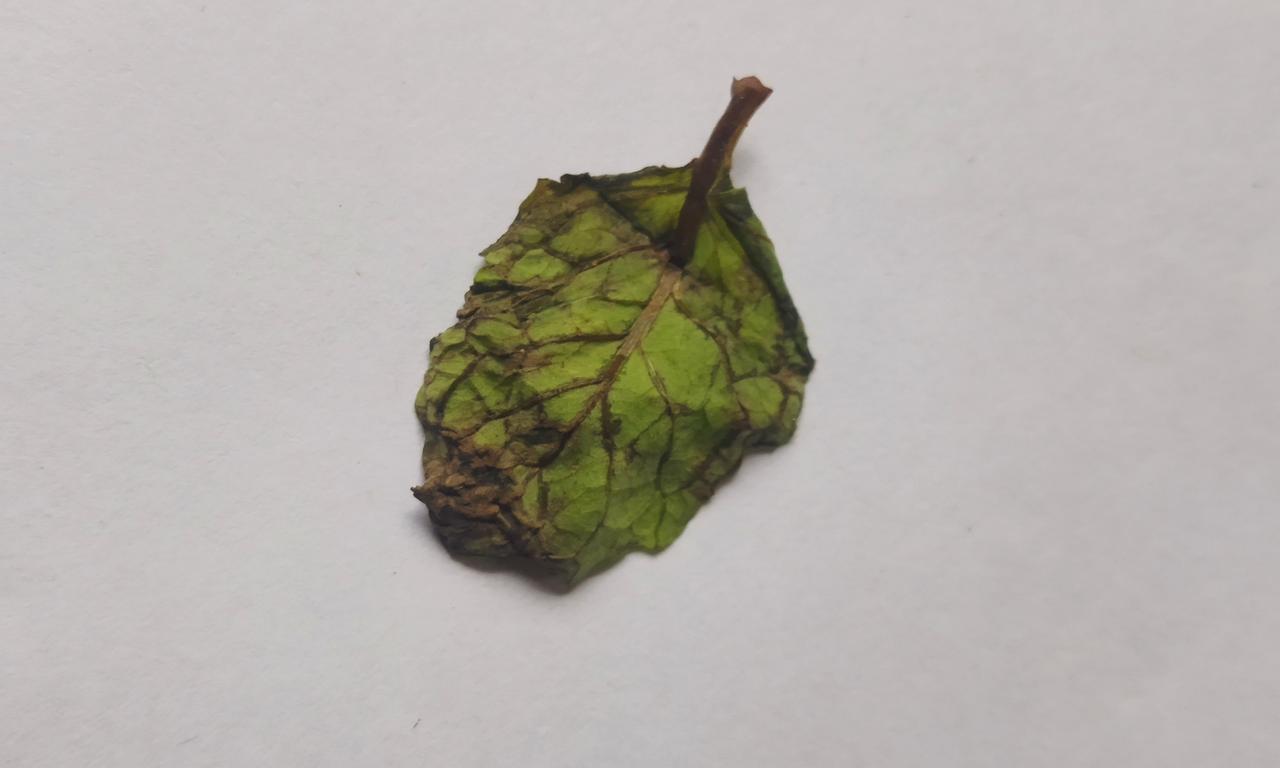
Label: Spoiled